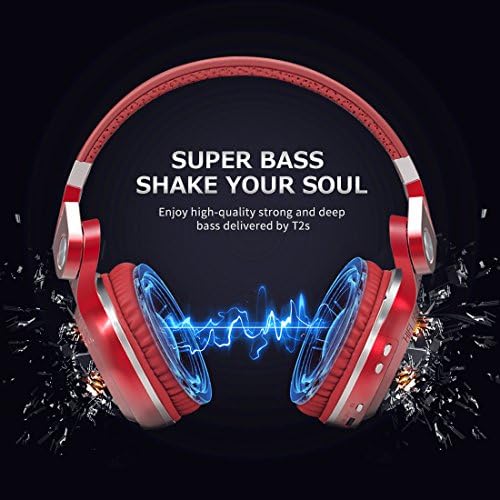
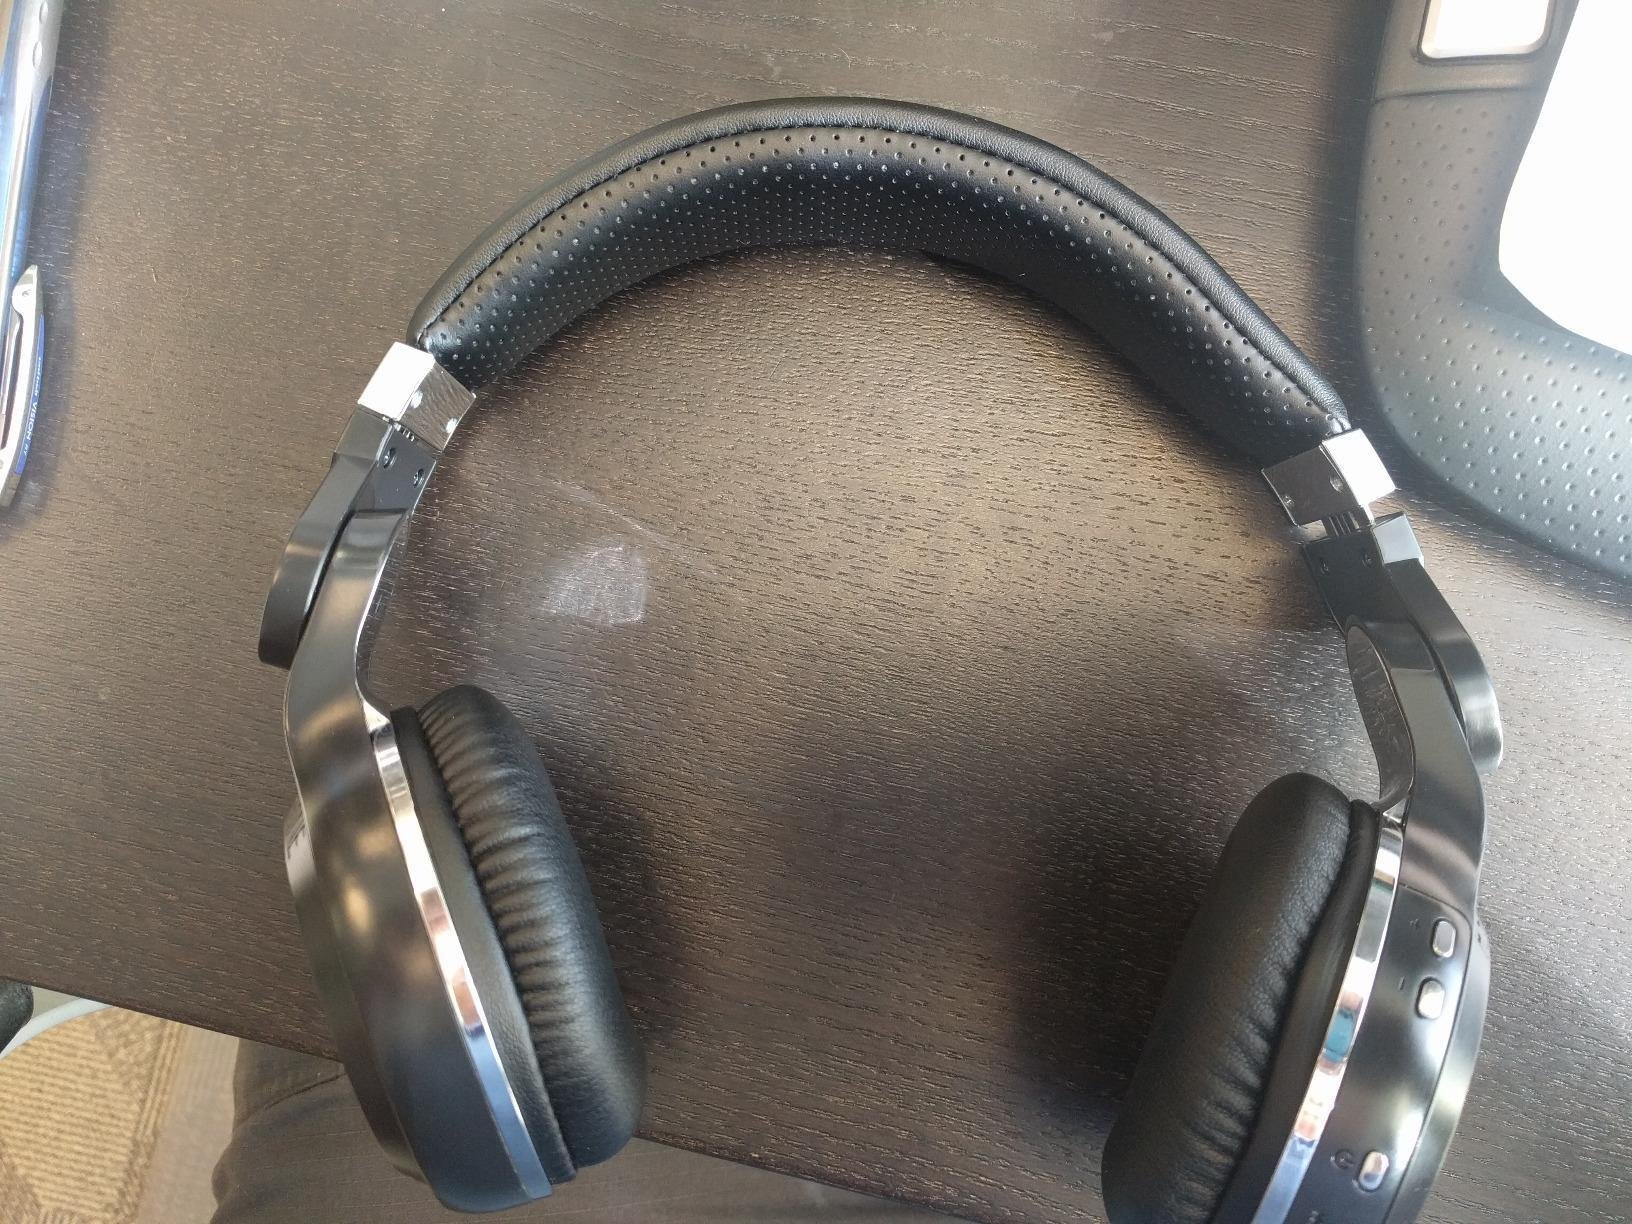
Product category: headphones
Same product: no